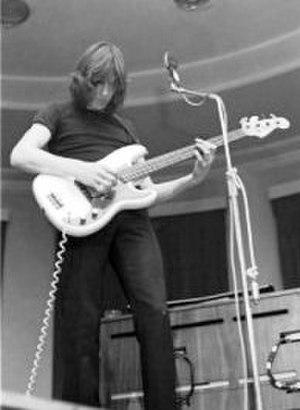
Pink Floyd [pɪŋk flɔɪd] est un groupe rock britannique originaire de Londres en Angleterre. Le groupe a débuté avec un premier album de musique psychédélique pour ensuite bifurquer vers le rock progressif. Formé en 1965, il est considéré comme un pionnier et un représentant majeur de ces styles musicaux. Il est reconnu pour sa musique planante et expérimentale, ses textes philosophiques et satiriques, ses albums-concept et ses performances en concert originales et élaborées. De ses débuts à aujourd'hui, le groupe a vendu plus de 360 millions d'albums à travers le monde. Aux seuls États-Unis, les ventes des albums de Pink Floyd sont dénombrées par la RIAA à hauteur de 85 millions d'exemplaires.